Pisa-class cruiser

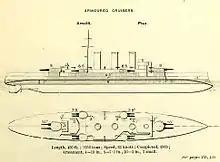
Right elevation and plan drawings from Brassey's Naval Annual 1915

The "Pisa" class was designed in 1904 by Italian engineer Giuseppe Orlando, who attempted to replicate on a smaller scale the armament and armor of the s then entering the service of the "Regia Marina". The Italians classified large armored cruisers like the "Pisa"s as second-class battleships. For ships of their displacement, they were considered to have been heavily armed, but inferior to battlecruisers, a type introduced during their lengthy construction time.